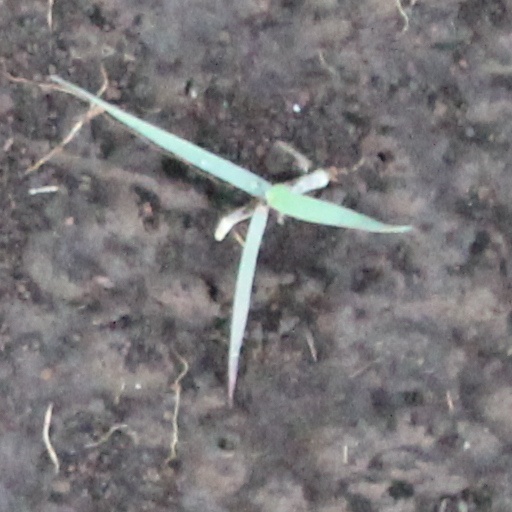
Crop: wheat